Operation Nanook

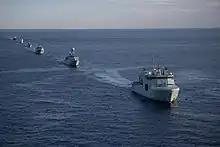
leads a multinational convoy during Operation Nanook 2022

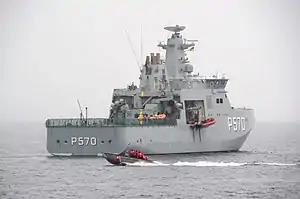
participating in Operation Nanook 2010

Operation Nanook (OP NANOOK) is an annual sovereignty operation and manoeuvre warfare exercise conducted by the Canadian Armed Forces in the Arctic. Sovereignty patrols in the Canadian Arctic Archipelago and northern Canada are conducted by the Canadian Rangers, Canadian Coast Guard in tandem with the Royal Canadian Mounted Police. The exercise portion is intended to train the different elements of the Canadian Armed Forces (Canadian Army, Royal Canadian Air Force and Royal Canadian Navy) to operate in the Arctic environment, as well as promote cooperation with allies and close military partners such as the United States Navy and Royal Danish Navy. It can involve multiple components, which are conducted at different times, places and by different units.